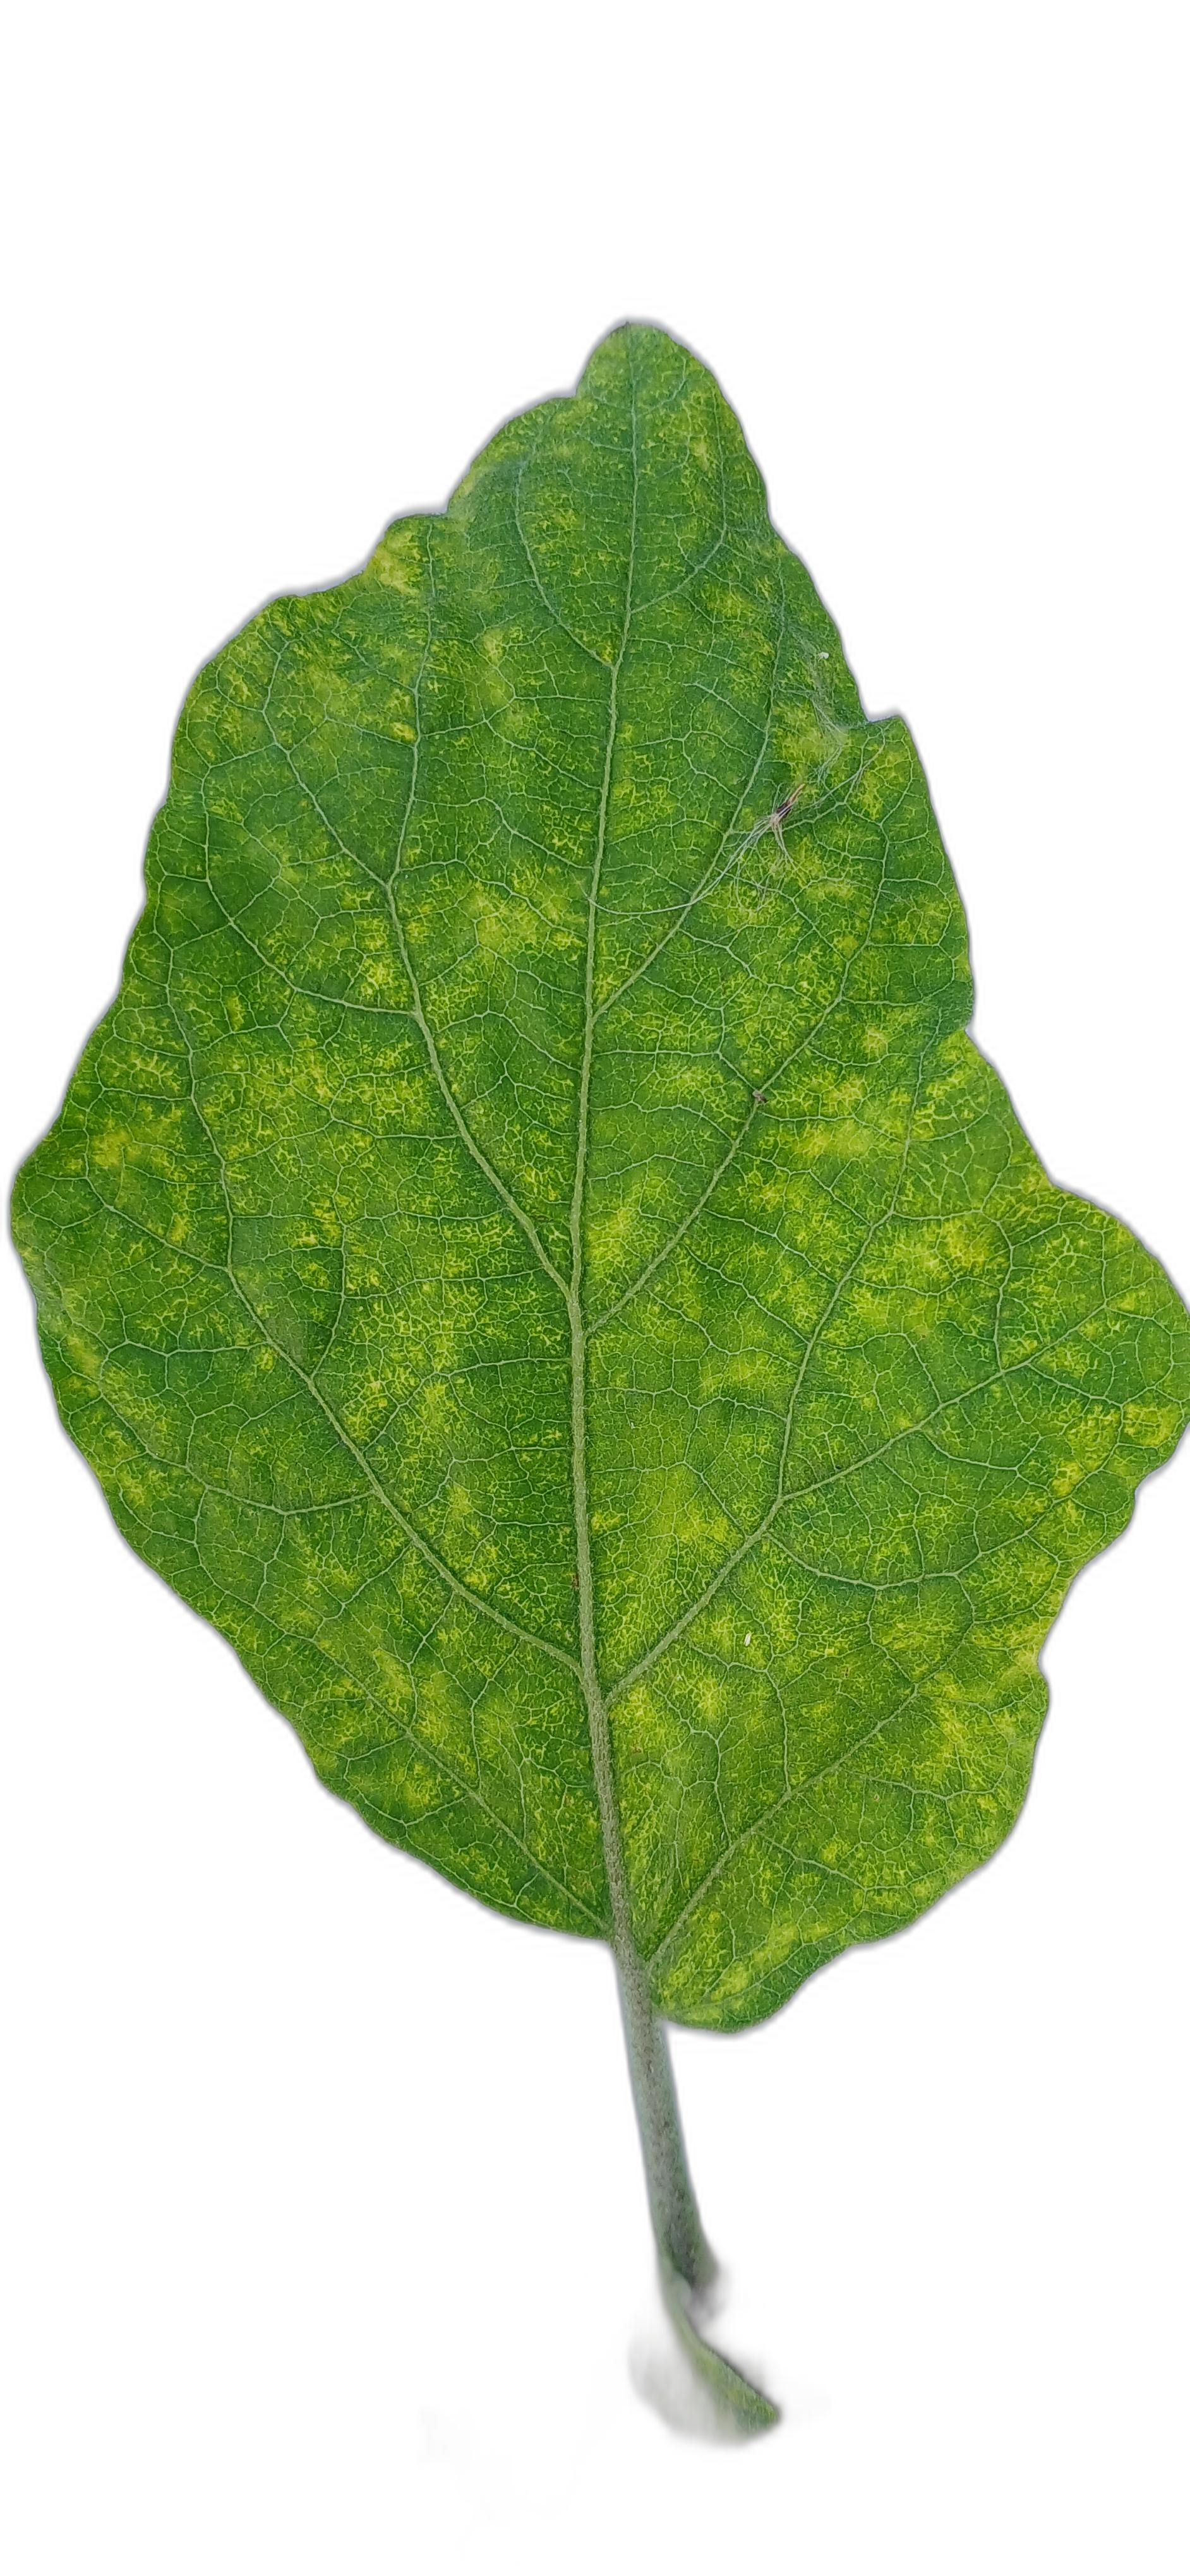
Label: Mosaic Virus Disease